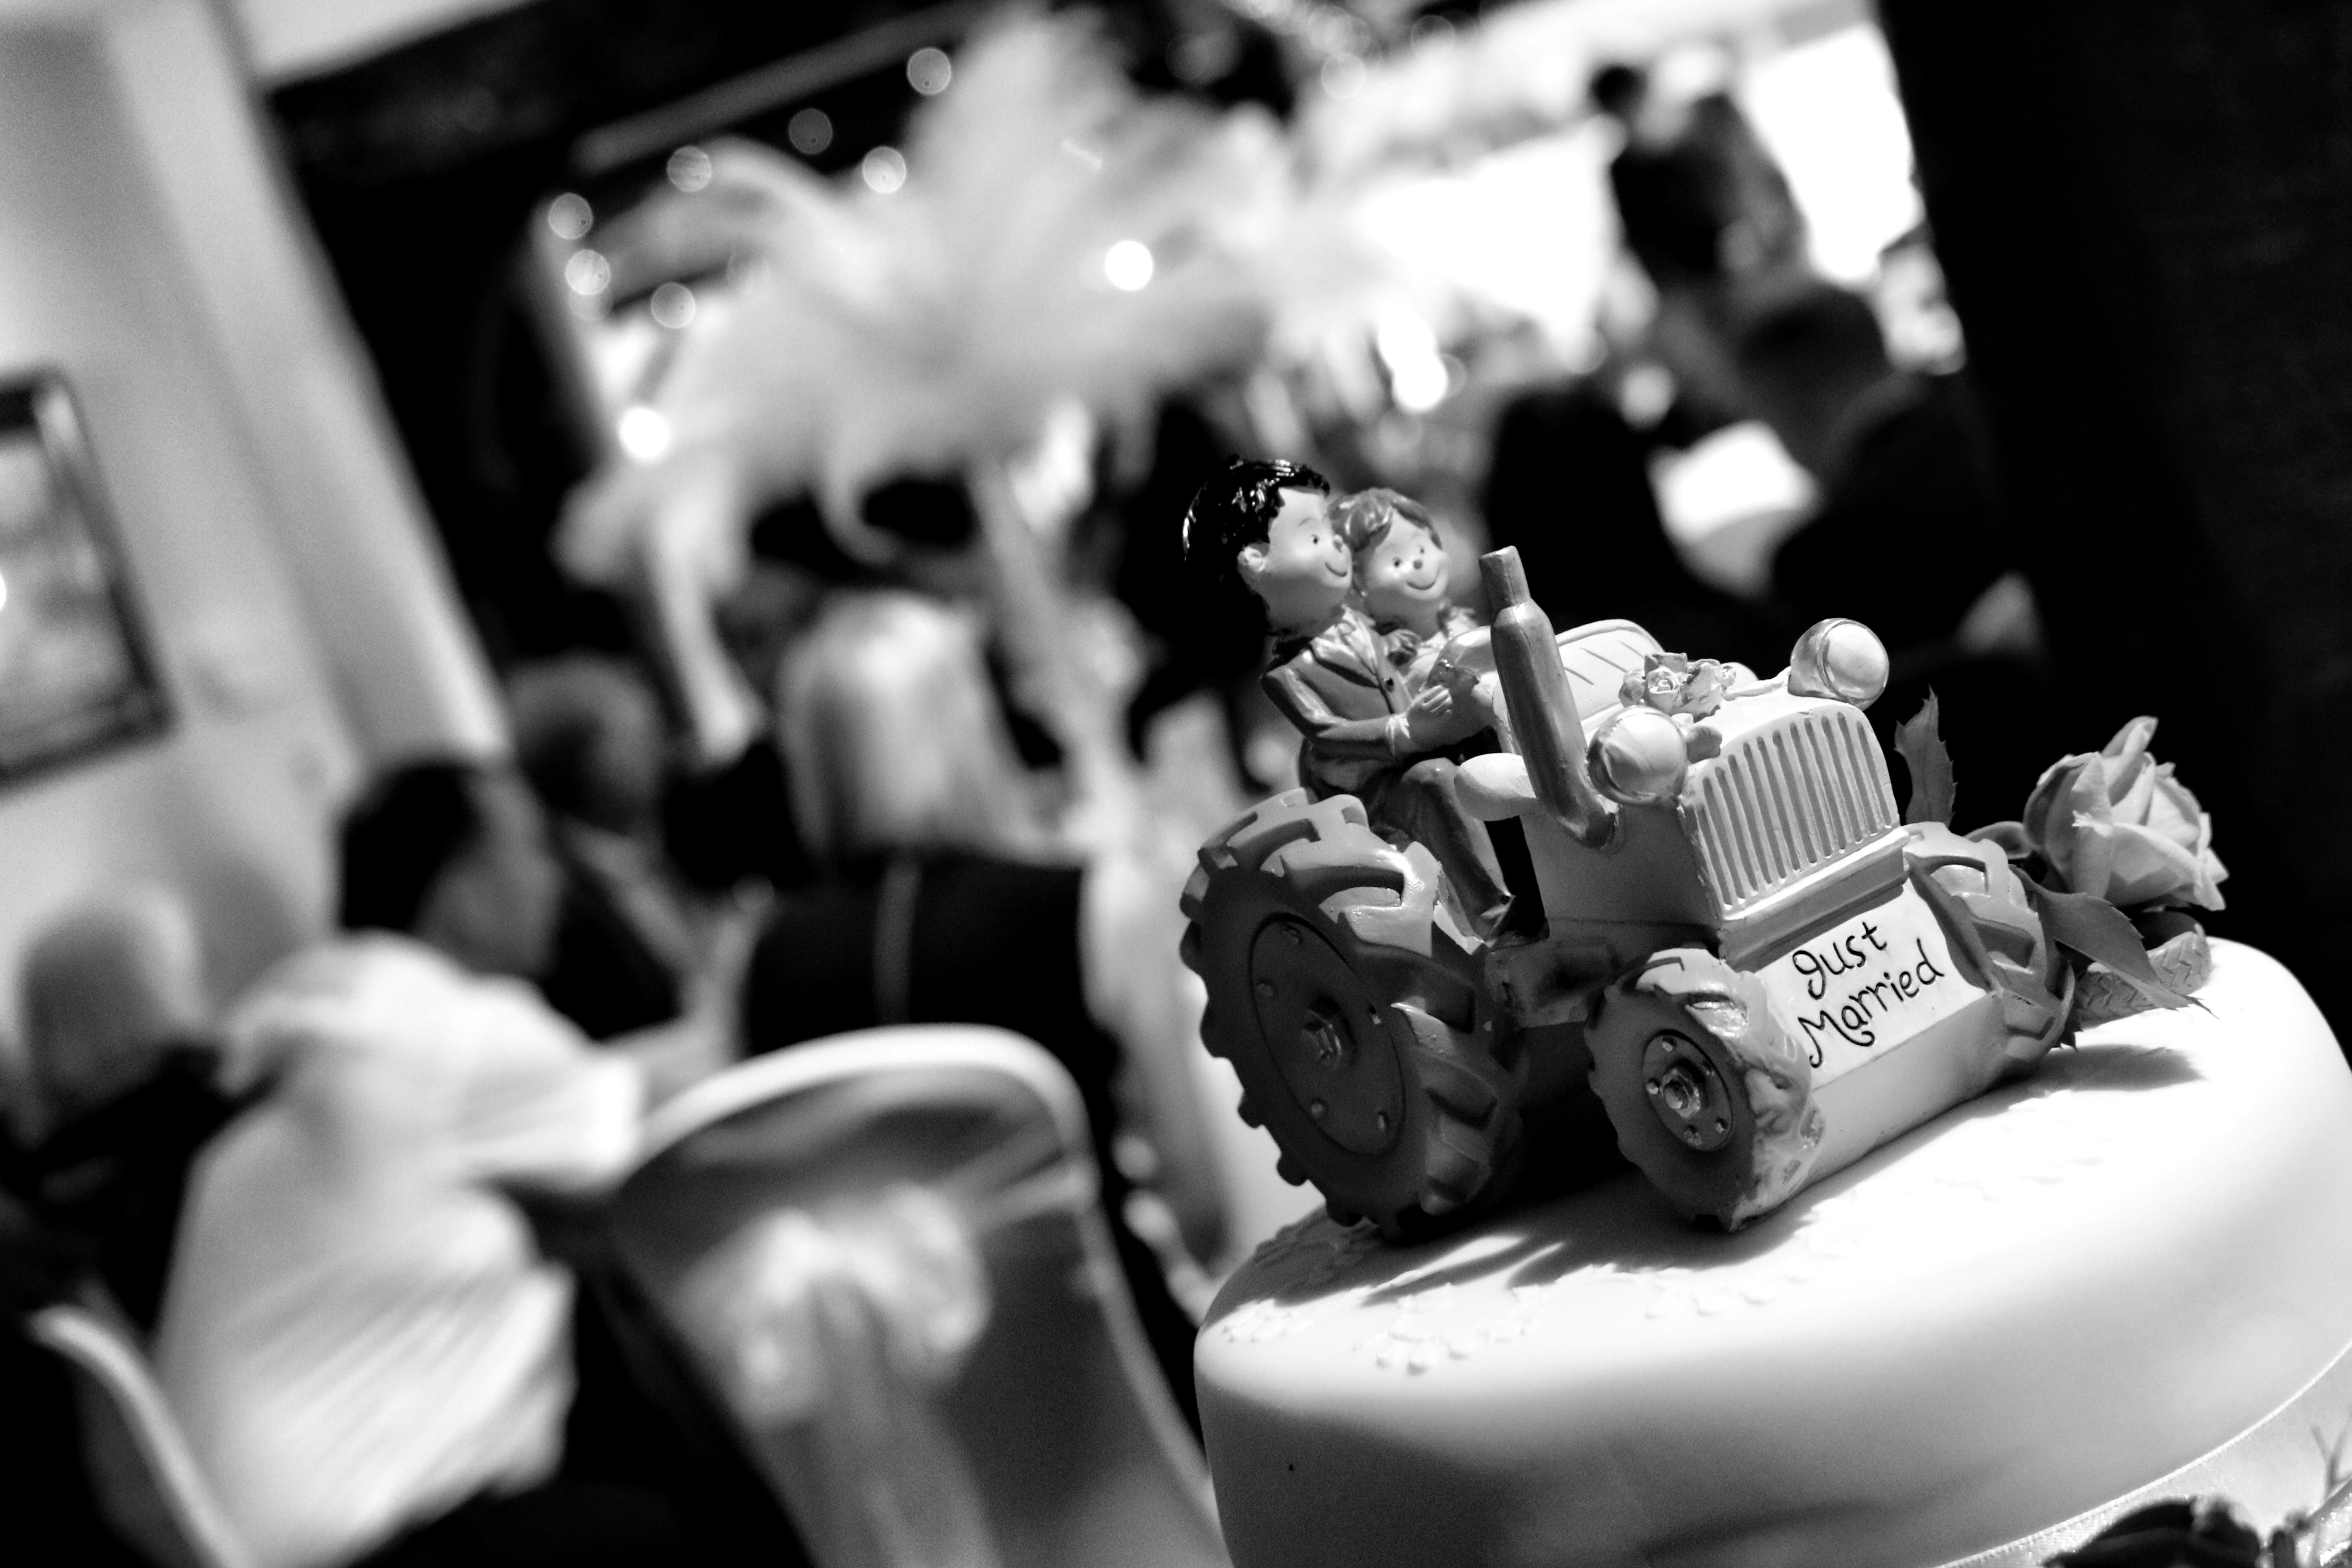
photograph, white, black, black and white, monochrome, monochrome photography, snapshot, photography, wedding, style, wedding ceremony supply